Zeppelin LZ 38

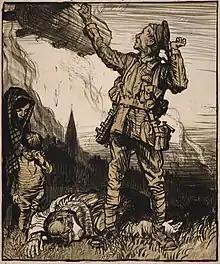
The zeppelin raid caused outrage in London and vows of vengeance as shown for this made for the Daily Chronicle by Frank Brangwyn

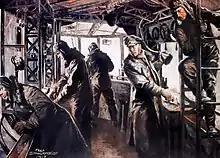
The control room of Zeppelin LZ 38 by

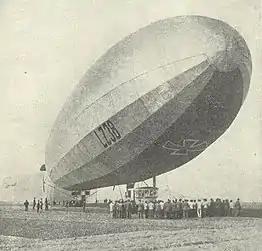
Zeppelin LZ 38 near its hangar

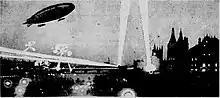
1st Zeppelin raid takes starts 11:00 PM May 31 1915. There is an 8-hour difference between Seattle and London. Yet the Seattle Star received news of the bombing and commissioned this picture for its June 1, 1915, Night edition

Airship LZ 38 was the first of the new P class, of which a total of 21 were built for the army and navy by the end of 1915. With a length of , the ships were the longest zeppelins to date. With this increase in size the diameter of the ships and their gas volume lift power also increased considerably. With this added lift the Zeppelin was then equipped with four engines.